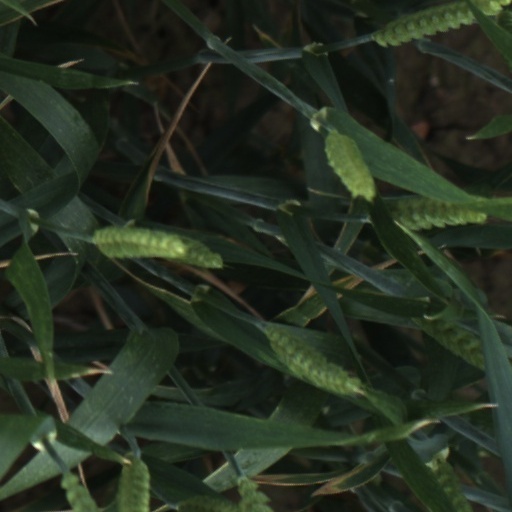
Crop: wheat